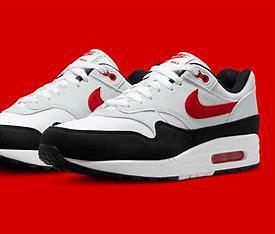
Brand: Nike
Model: Air Max 1 G